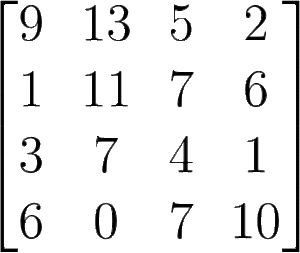
Kvadratiske matricer
Fig 1: En kvadratisk matrix i vektorrummet